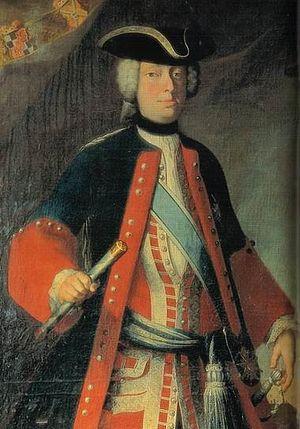
Joseph de Hohenzollern-Sigmarigen né à Sigmaringen le 24 mai 1702 et décédé à Haigerloch le 8 décembre 1769 est un membre de la maison de Hohenzollern-Sigmaringen.